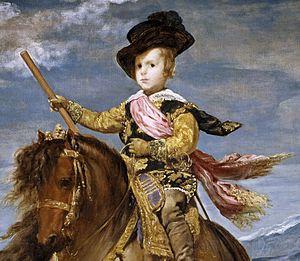
Diego Rodríguez de Silva y Velázquez, dit Diego Velázquez, ou Diego Vélasquez en français, né puis baptisé à Séville le 6 juin 1599 et mort à Madrid le 6 août 1660, est un peintre baroque espagnol.